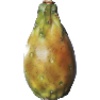
Label: cactus_fruit